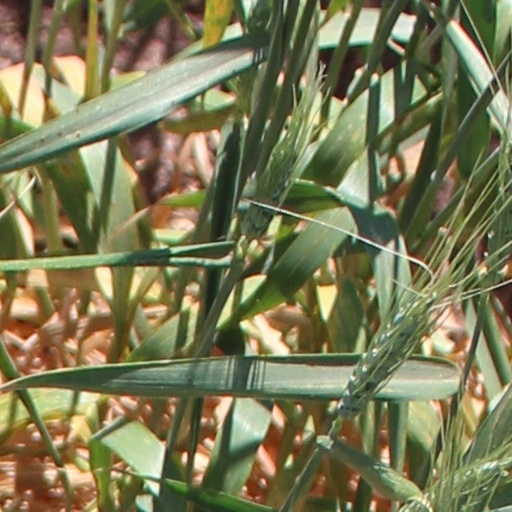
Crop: wheat